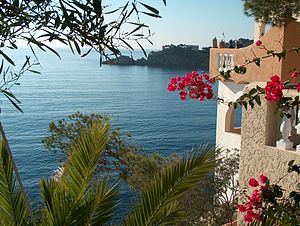
Mallorca / Geografi / Flora og Fauna / Beskyttede områder efter loven om naturområder
Vinter ved Cala Fornells
Mallorca er en ø i gruppen Balearerne, som er en del af Spanien. Øen ligger i det vestlige Middelhav, ca. 170 km fra Barcelona på fastlandet.